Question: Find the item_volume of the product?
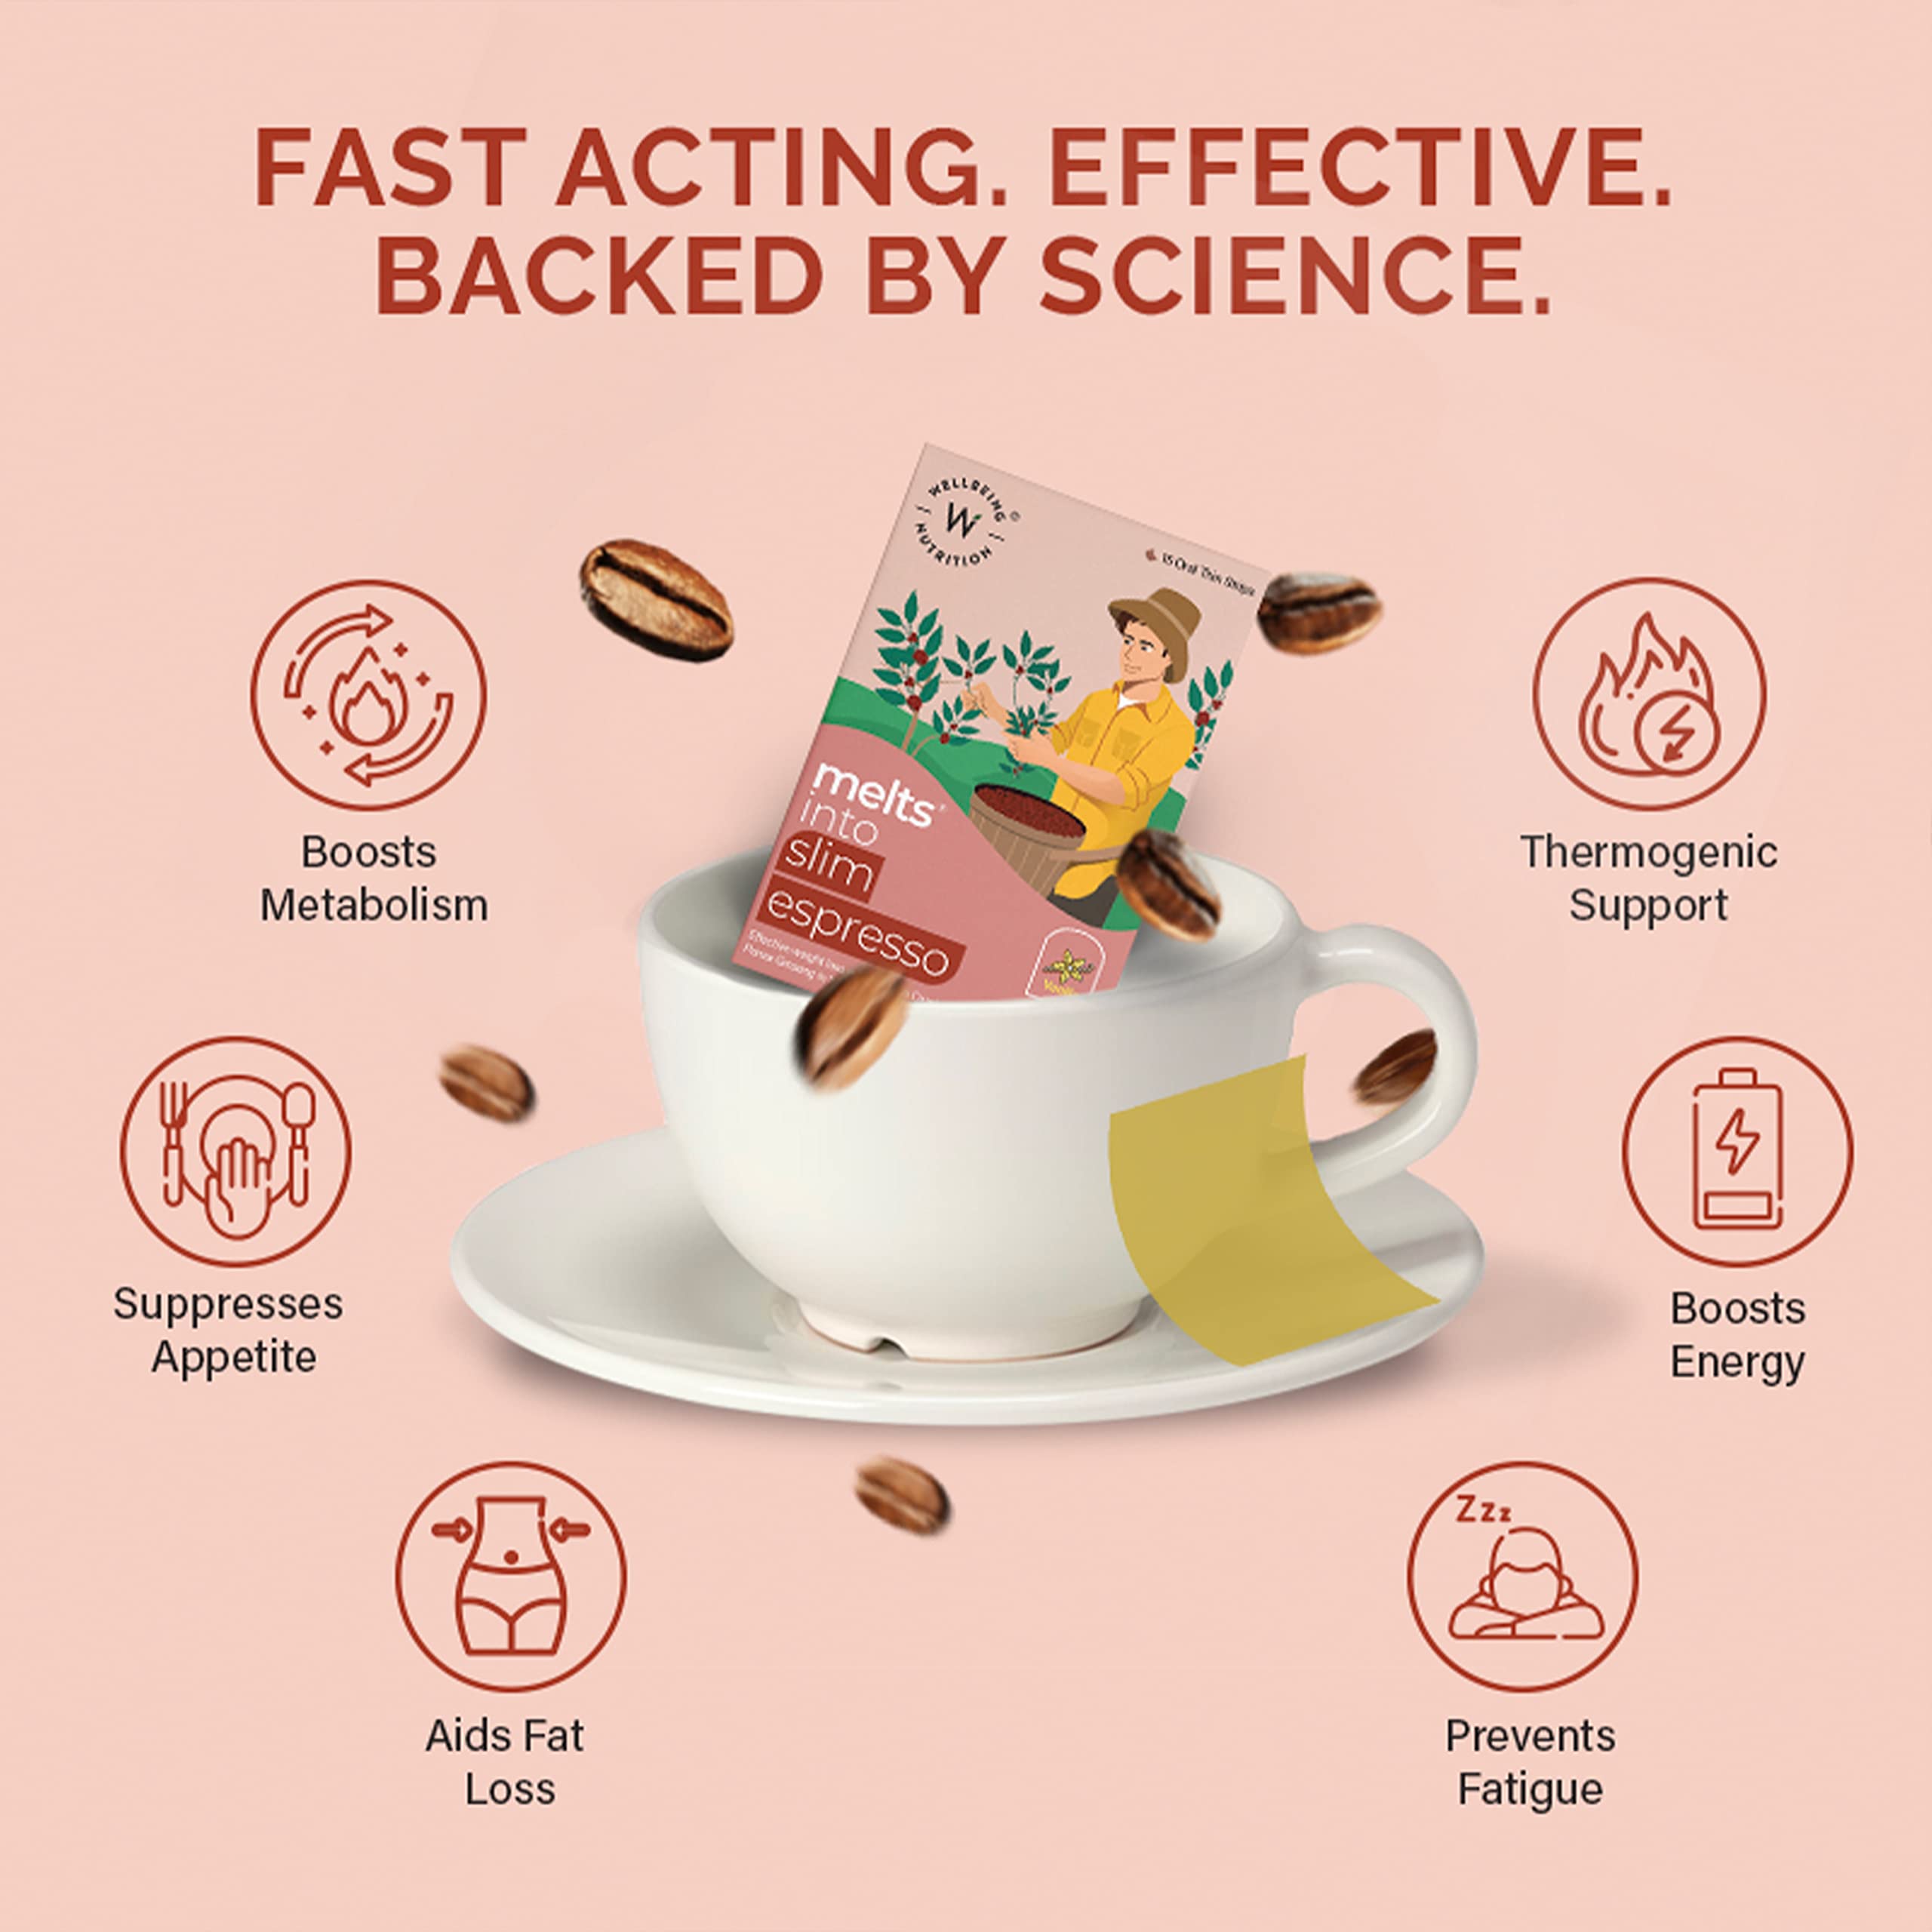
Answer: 150.0 millilitre